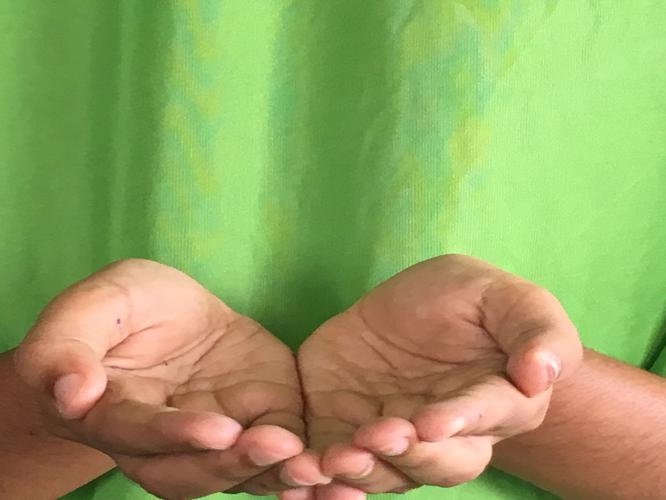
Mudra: Pushpaputa
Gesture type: double_hand